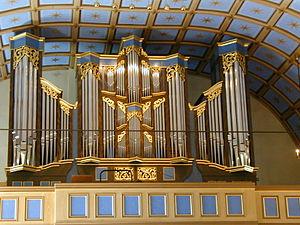
La fabrique d'orgues de Kangasala est la première fabrique d'orgues de Finlande. Basée à Kangasala, elle dominait le marché des orgues en Finlande.